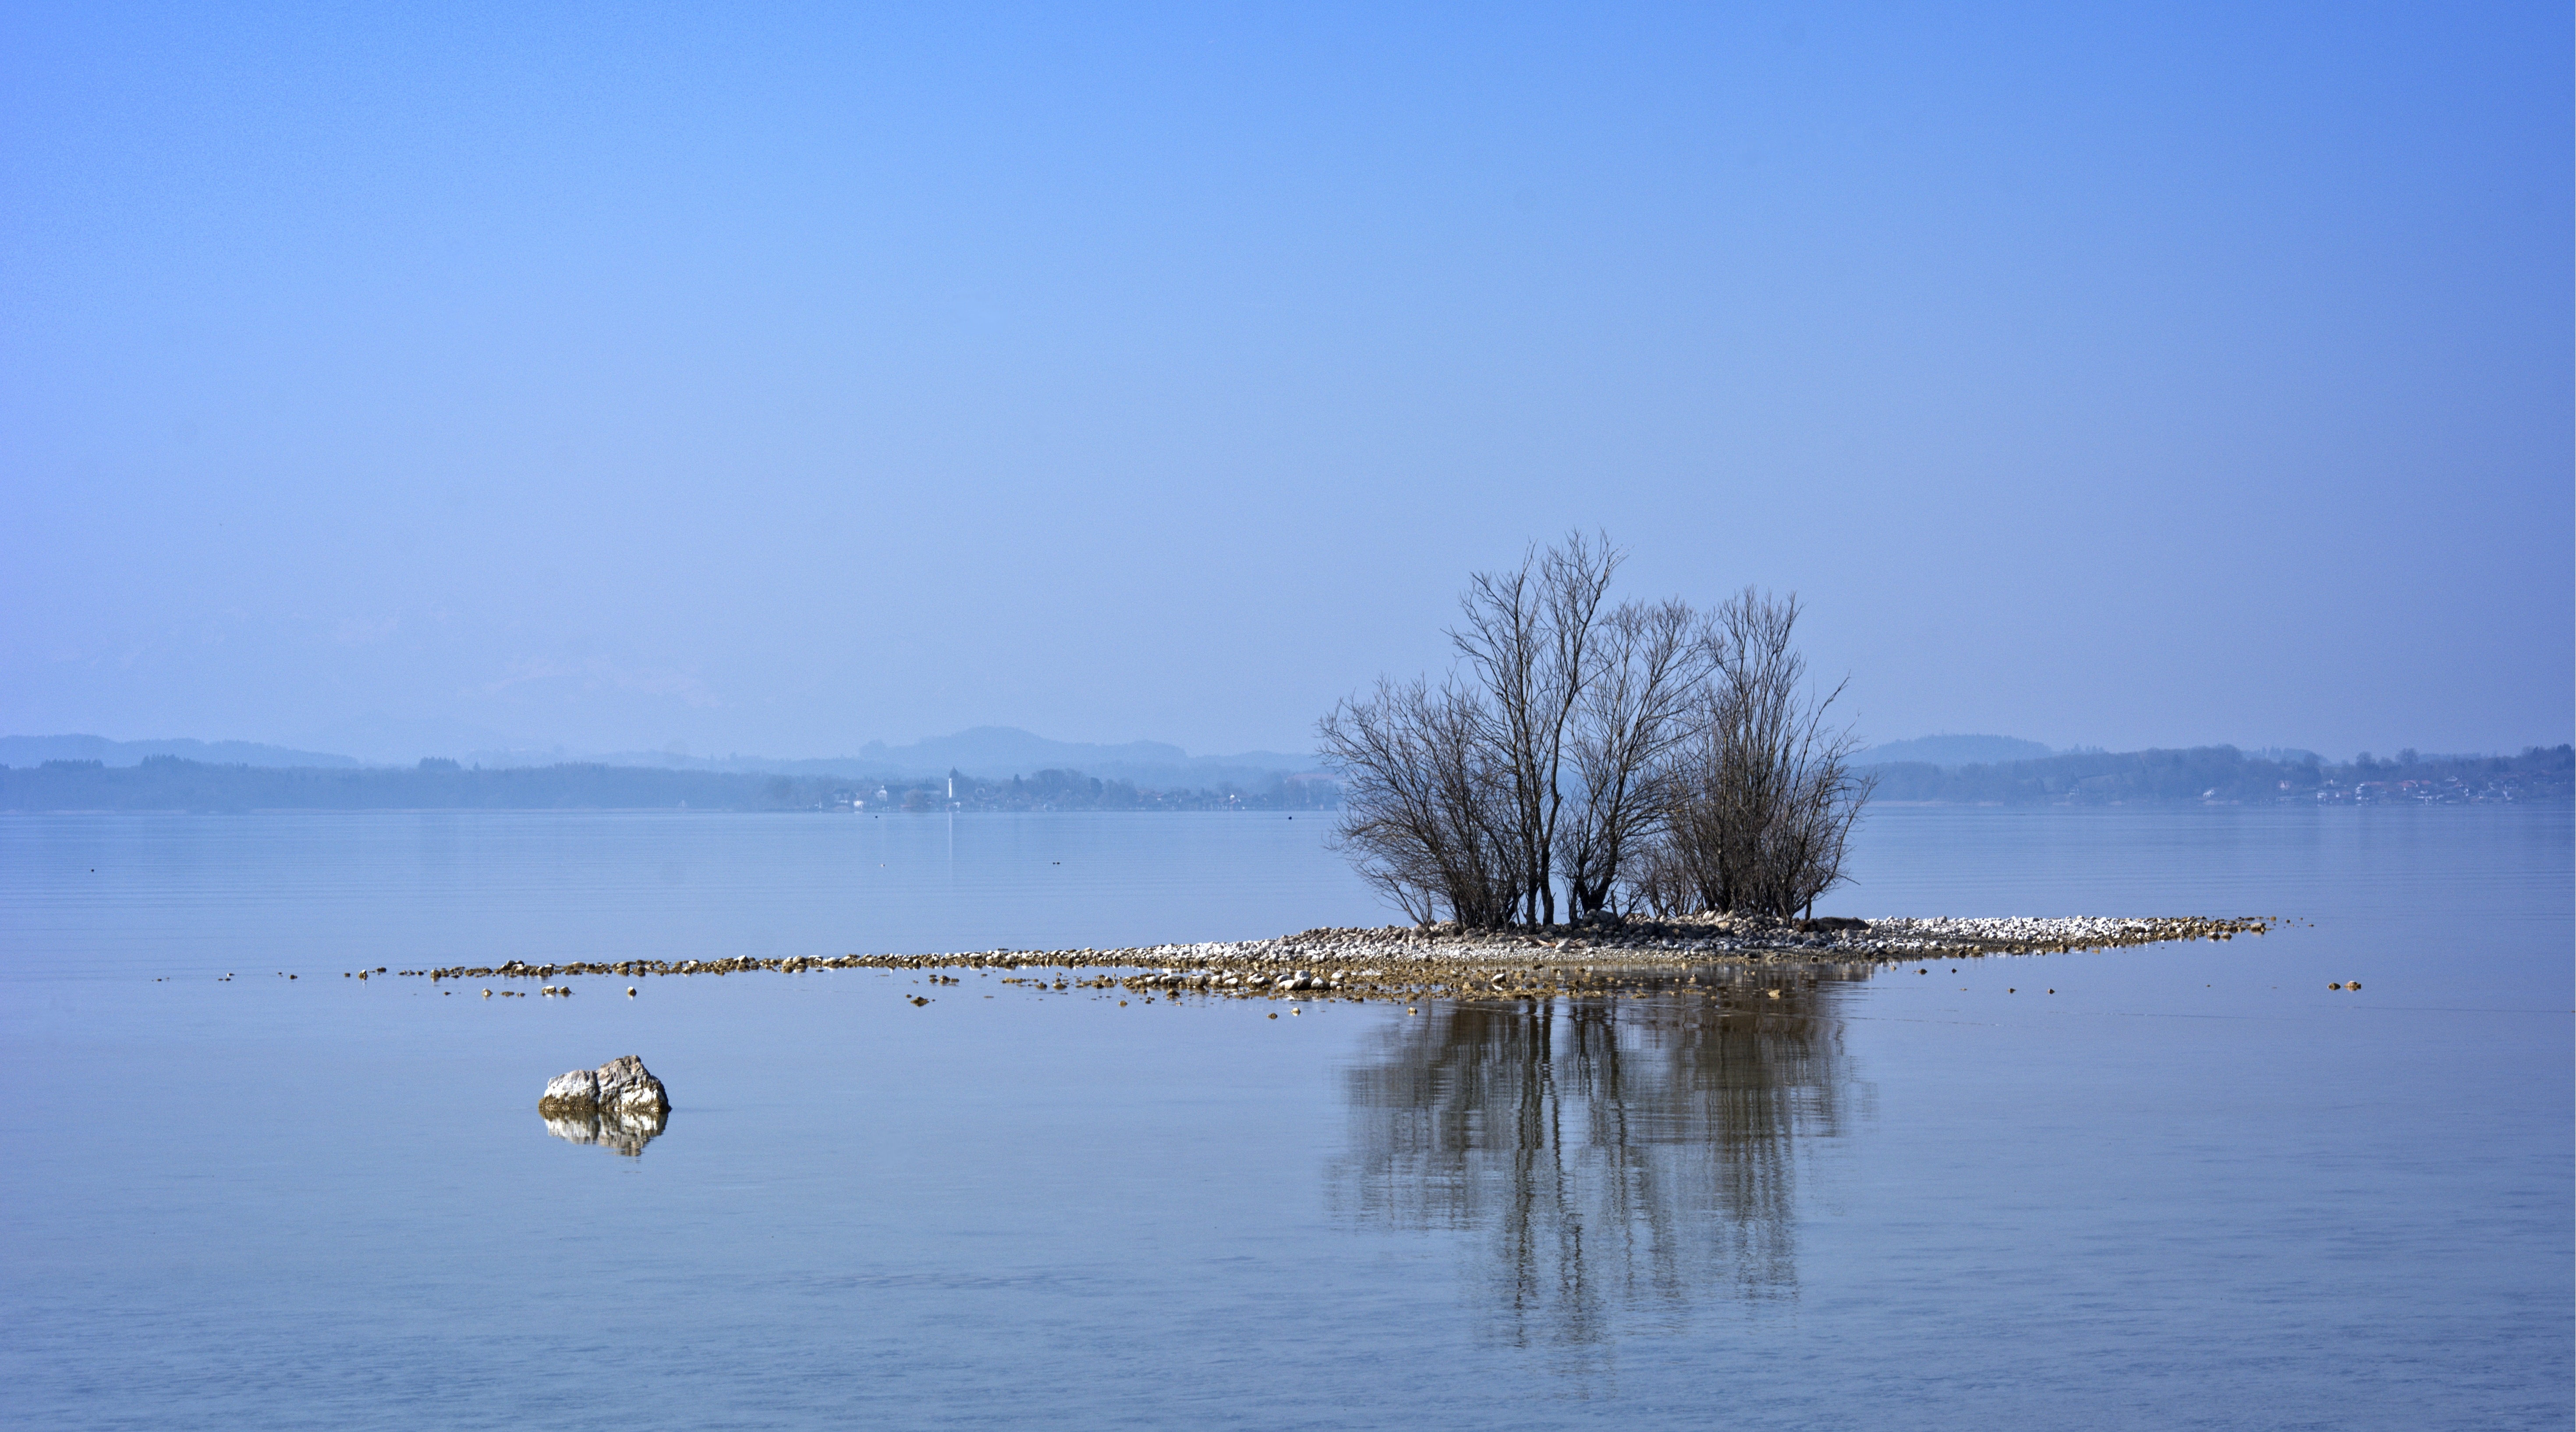
beach, landscape, sea, coast, tree, water, nature, horizon, winter, sky, morning, shore, lake, dawn, river, dusk, evening, reflection, vehicle, holiday, bay, blue, reservoir, leisure, body of water, stones, bank, bavaria, loch, recovery, upper bavaria, chiemsee, atmospheric phenomenon